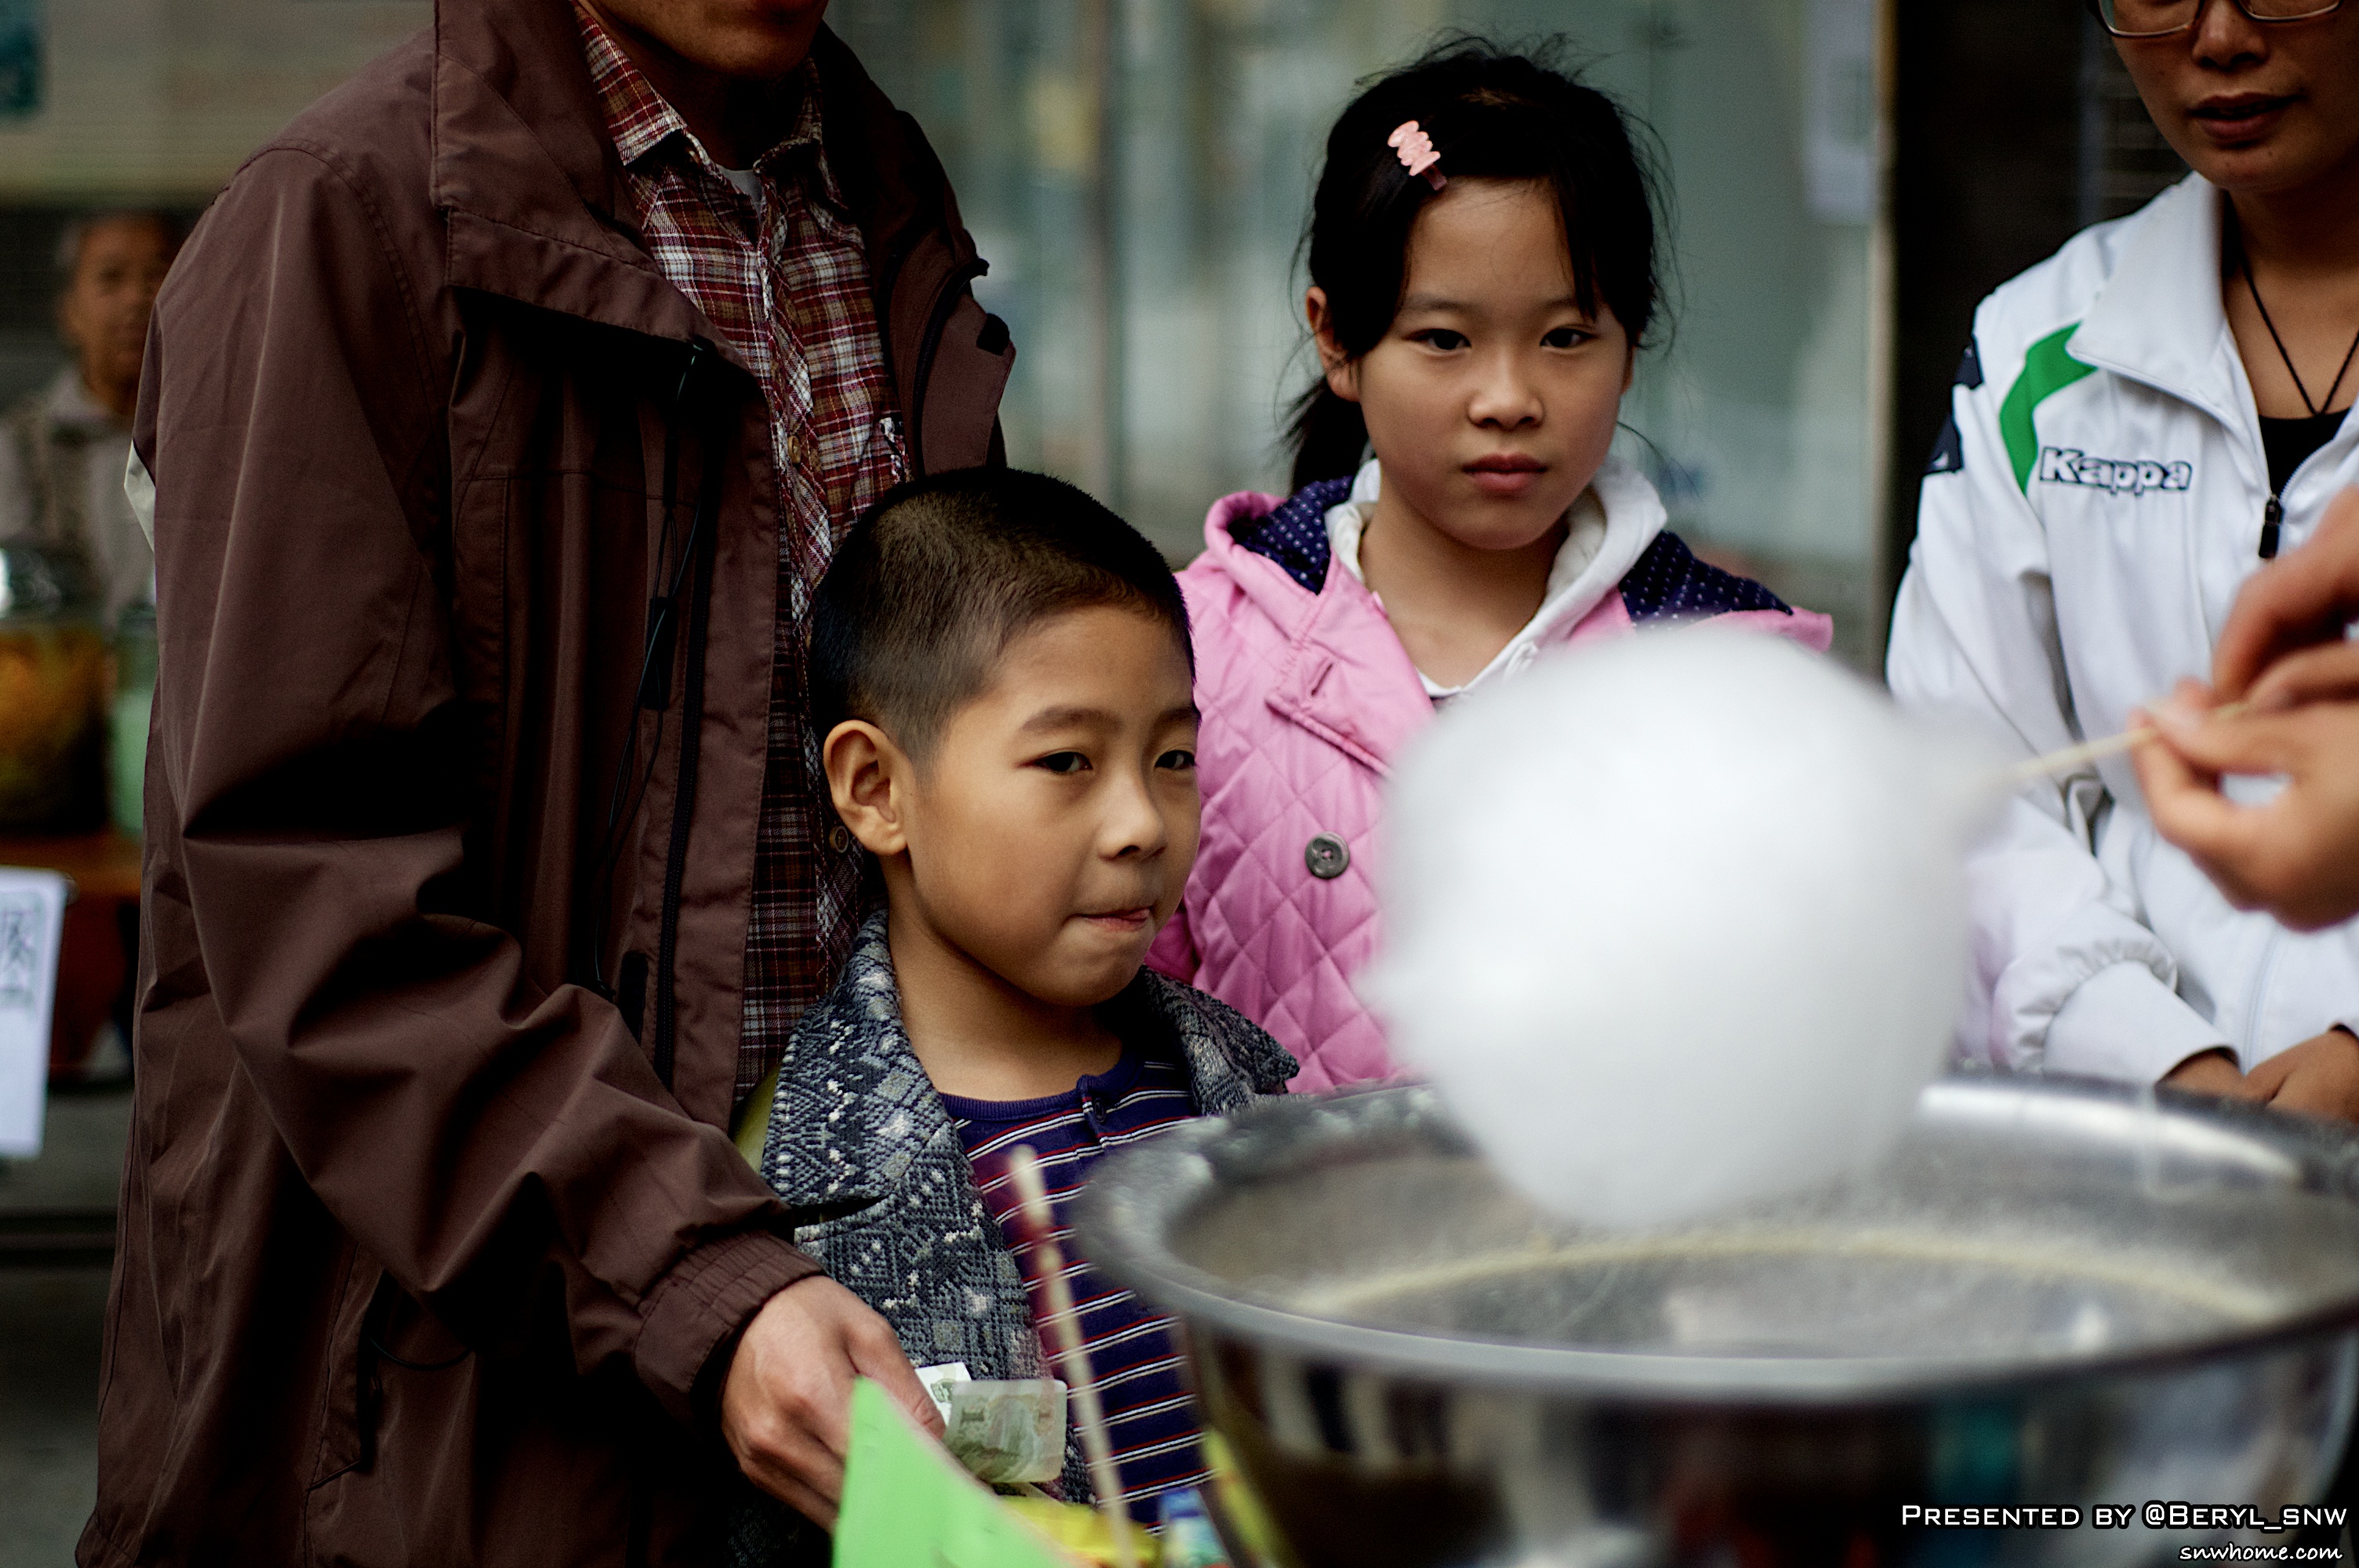
person, creative, people, village, chinese, student, child, nikon, temple, university, collage, canton, school, china, d70, daily, gdut, social group